Rashid Rida

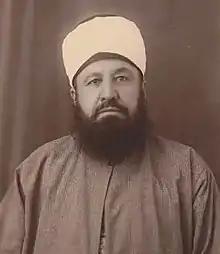
Sayyid Muhammad Rashid Rida Al-Hussaini

Sayyid Muhammad Rashīd Rida Al-Hussaini (1865 – 22 August 1935) was an Islamic scholar, reformer, theologian and revivalist. An early Salafist, Rida called for the revival of hadith studies and, as a theoretician of an Islamic state, condemned the rising currents of secularism and nationalism across the Islamic world following the abolition of the Ottoman sultanate. He championed a global pan-Islamist program aimed at re-establishing an imperialistic Caliphate to unite diverse peoples under a single global Islamistic authority.